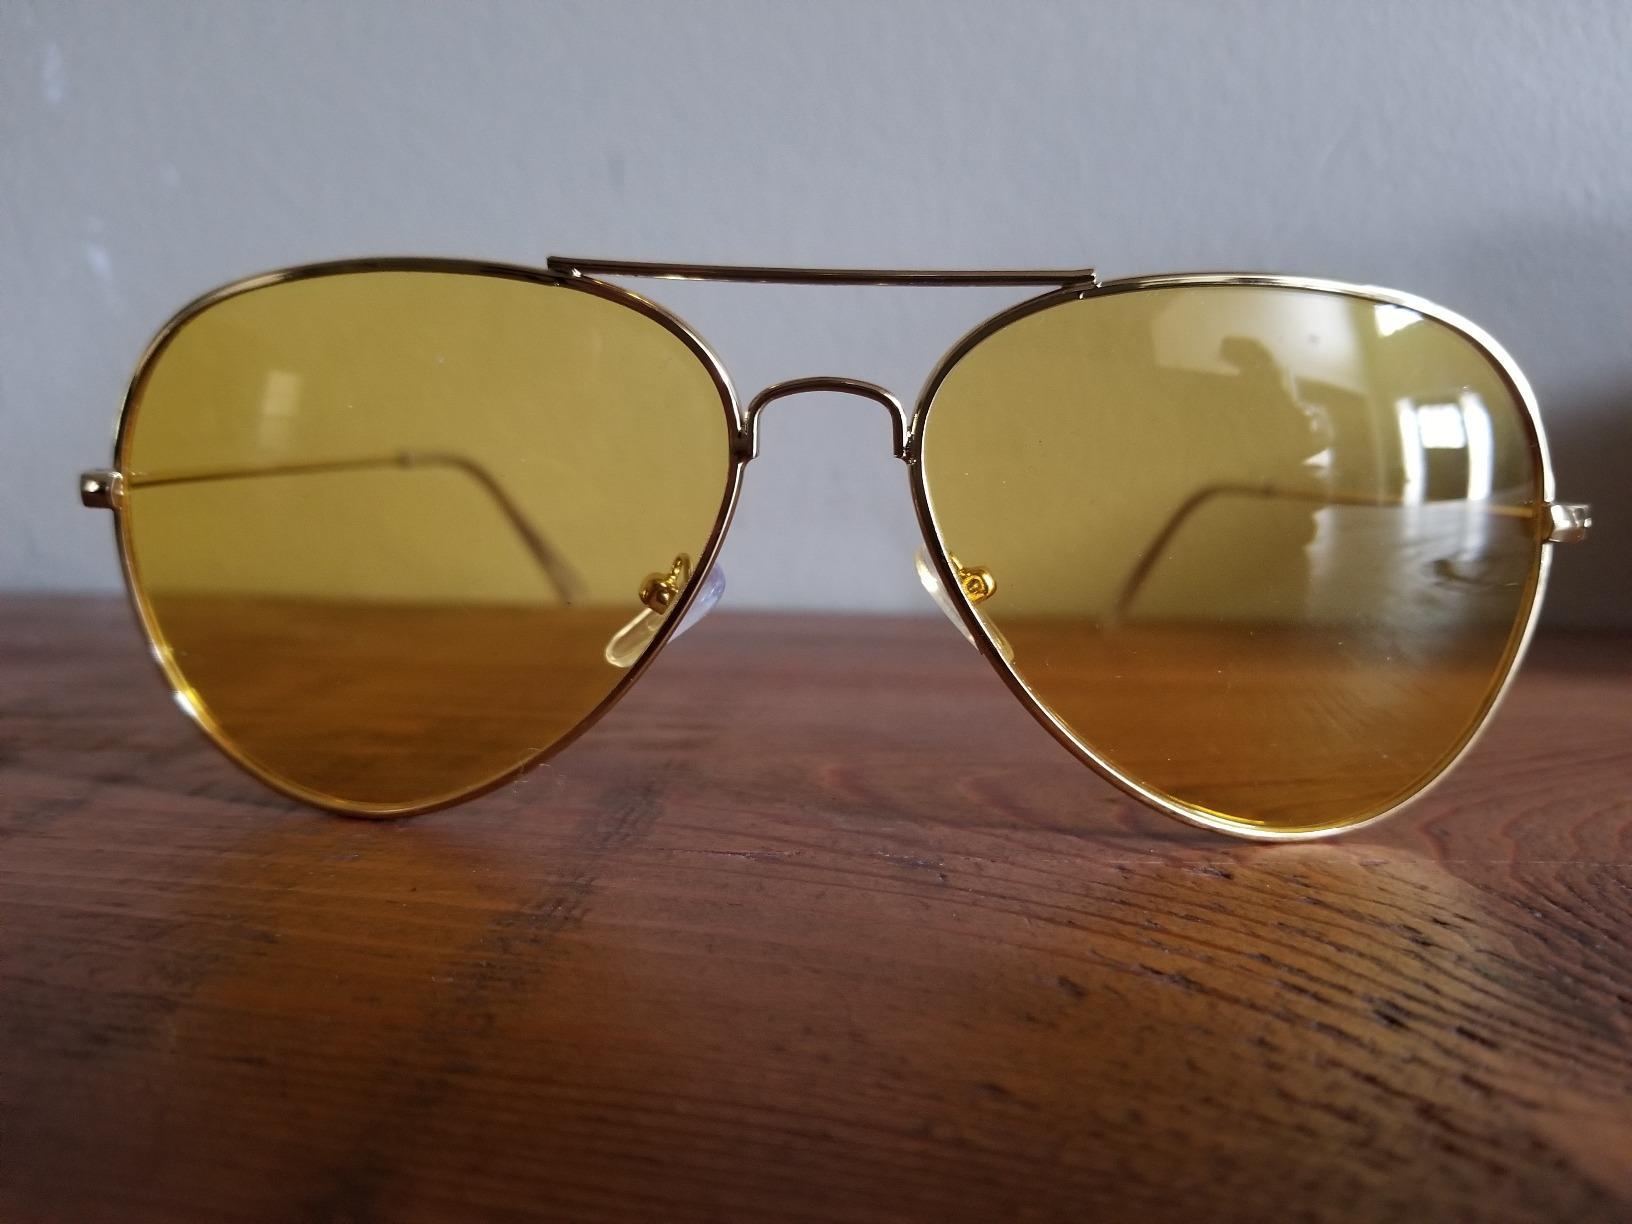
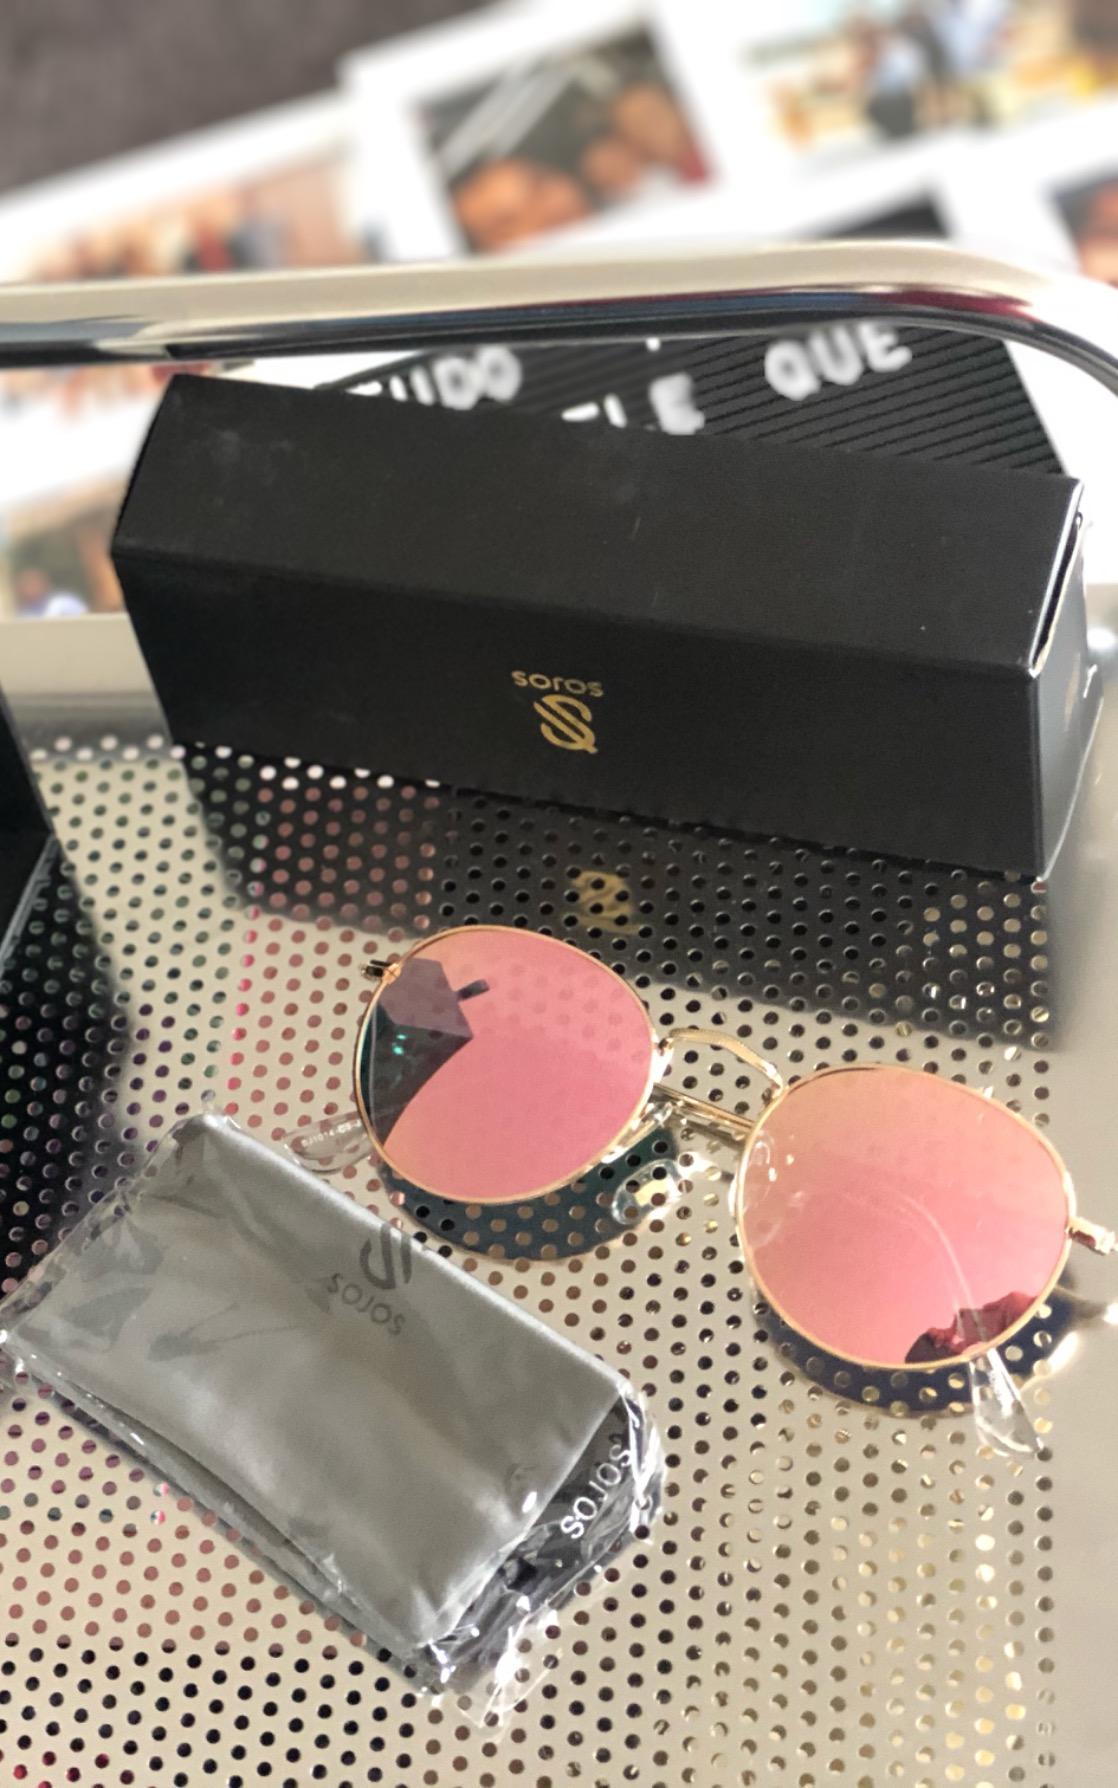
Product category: accessories_sunglasses
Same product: no